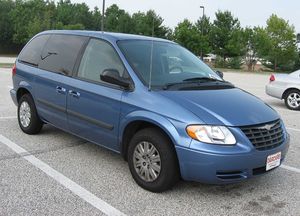
Chrysler Voyager / Voyager (type GK/GY/RG, 2001−2007) / Generelt
Chrysler Voyager er en stor MPV.